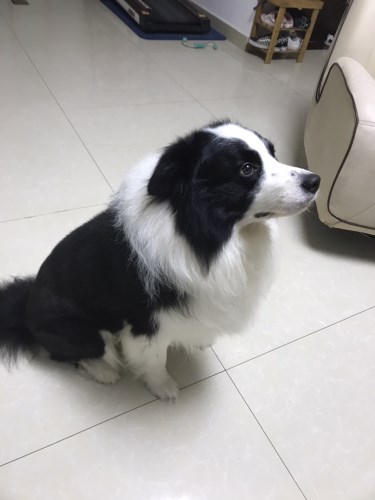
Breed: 2594-n000109-Border_collie